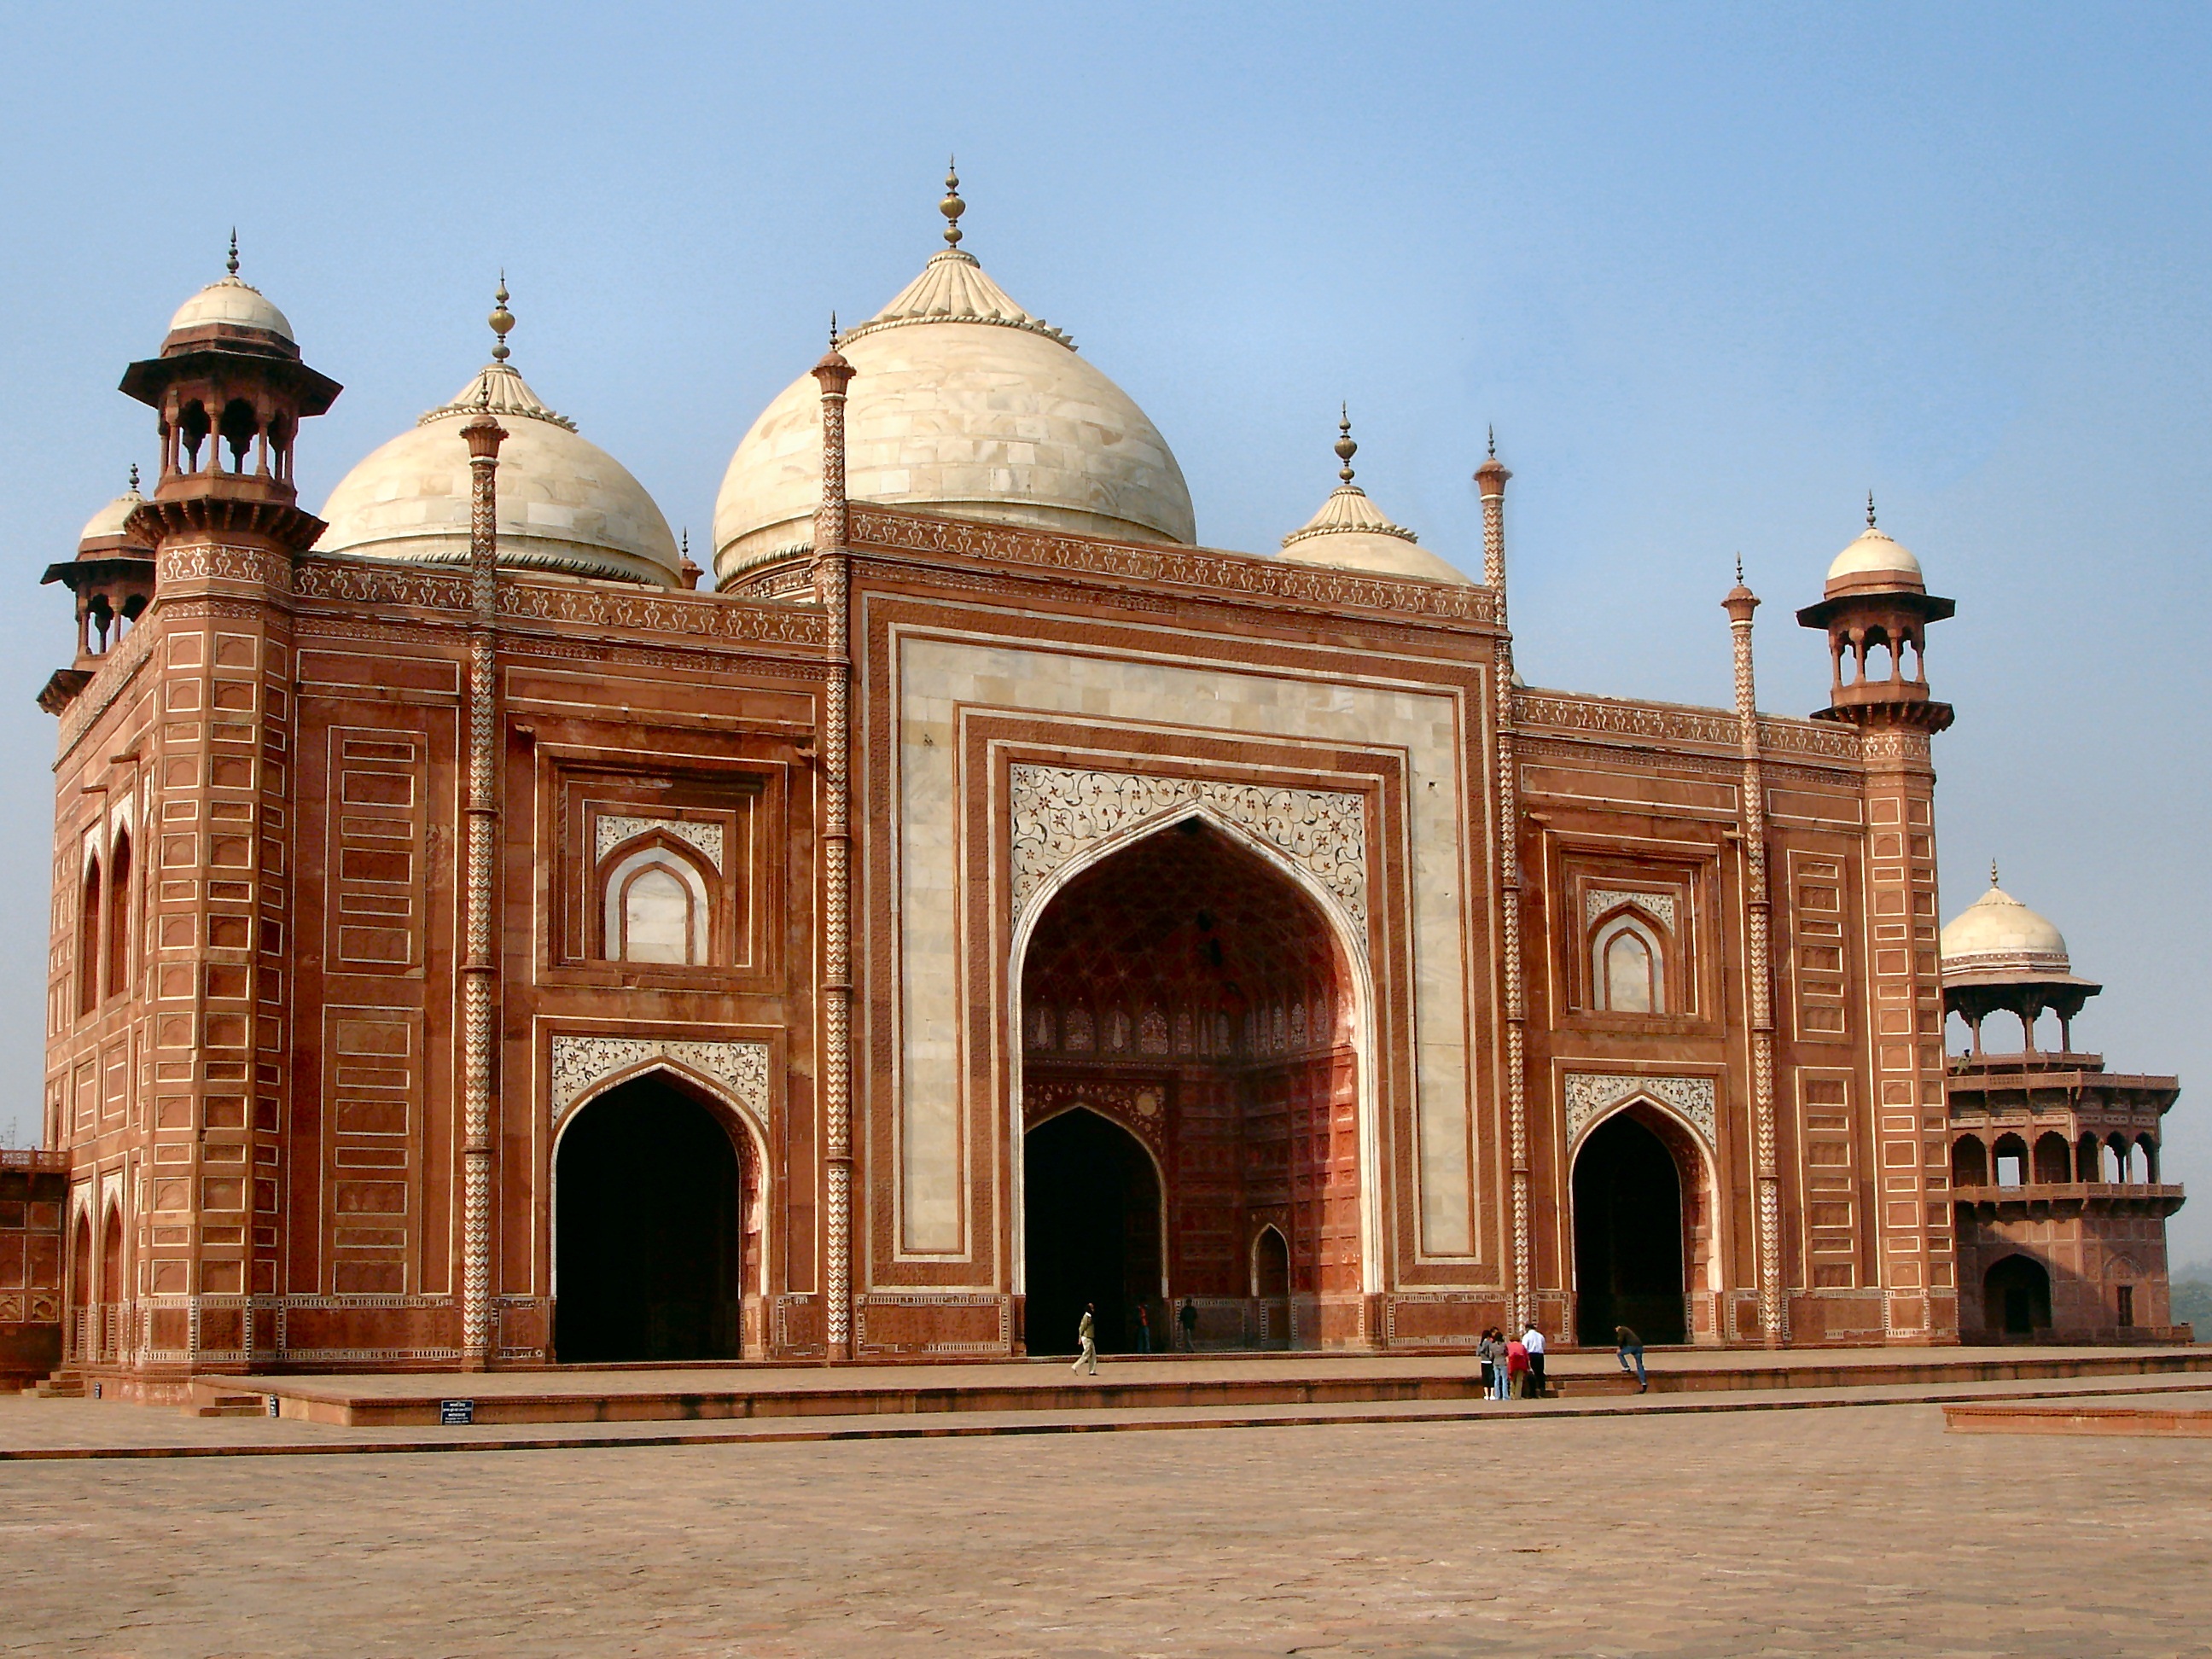
architecture, building, palace, arch, landmark, church, place of worship, taj mahal, world heritage, temple, monastery, mosque, synagogue, unesco, india, basilica, agra, mausoleum, historic site, ancient history, byzantine architecture, spanish missions in california, marble mausoleum